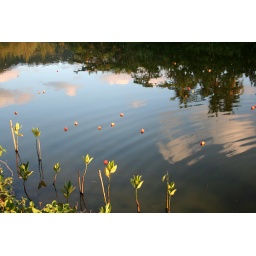
flowers in the sky